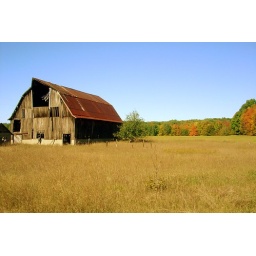
an old barn that is falling apart sitting in a field with the colors of fall in the background....